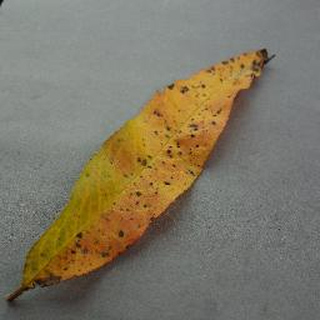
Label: peach_bacterial_spot